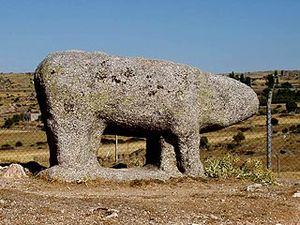
Verraco de Mingorría, sculpture vettone, à proximité de l'ermitage de Mingorria (Province d'Ávila, Castille-et-León, Espagne).
Les Vettons sont un peuple celto-lusitanien de la péninsule Ibérique. C'est une dénomination que les historiens grecs et romains ont employé sur l'ensemble des peuples pré-romains de culture celte qui habitent dans la partie occidentale de la péninsule ibérique et qui partagent un dénominateur plus ou moins commun. Ils sont établis entre les fleuves Douro et Tage, notamment sur le territoire des actuelles provinces de Salamanque, Cáceres, Ávila, Zamora et Tolède. Dans la partie orientale du Portugal, il existe aussi des exemplaires de l'une de ses créations les plus caractéristiques, des verracos de pierre.
Un verraco est une figure en granite représentant un animal, principalement un porc ou un taureau. Caractéristiques de la culture vettone, on les rencontre principalement dans l'ouest de l'Espagne et dans le nord du Portugal.
La statuaire celtique est une exception au sein de l'art celtique, au sens où ce dernier est généralement considéré comme non-figuratif. En conséquence, la sculpture était considérée comme un art peu pratiqué par les populations celtes et fortement influencées par la culture méditerranéenne. La multiplication des découvertes et de nouvelles études de découvertes anciennes viennent ébranler ce constat. Sans qu'il soit possible encore de déterminer une évolution globale, dans le temps et l'espace, il devient possible de définir certaines séries.